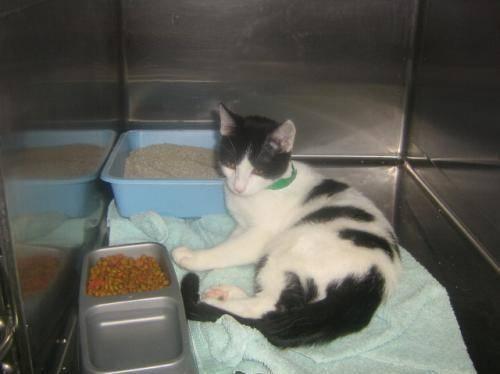
cat